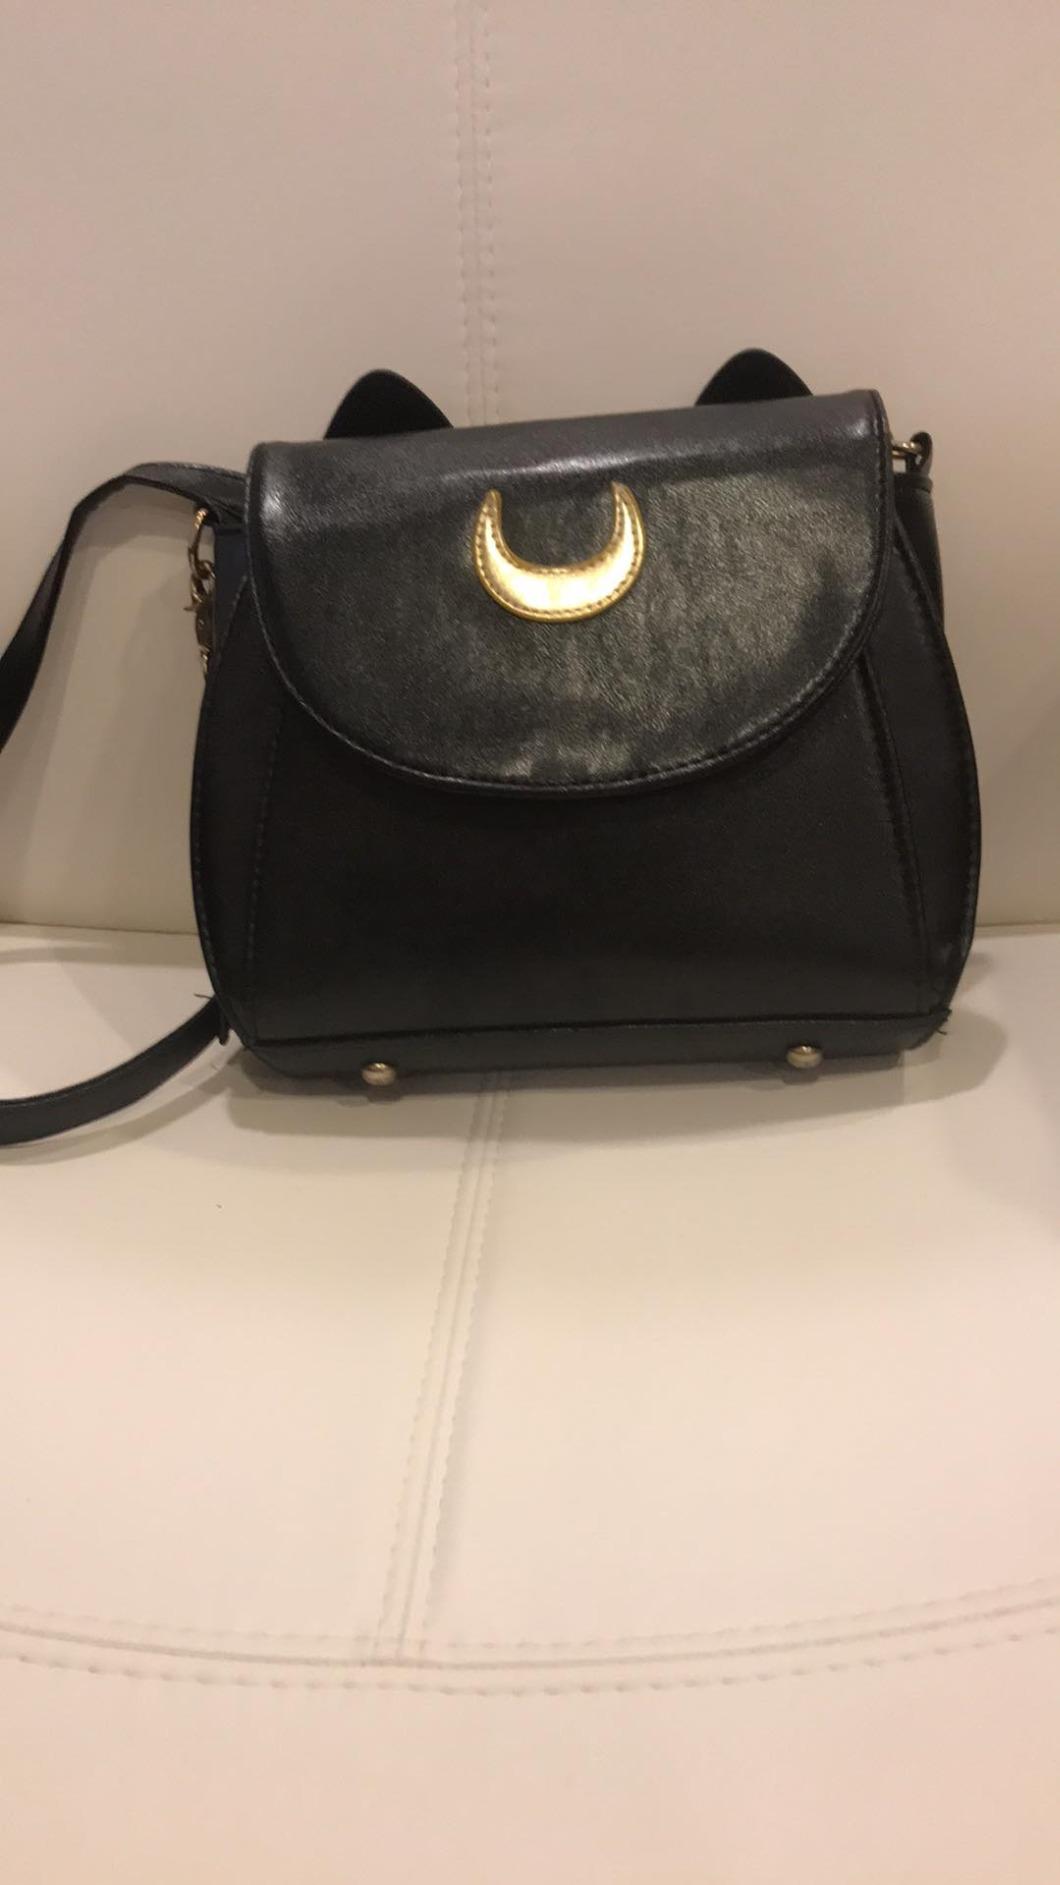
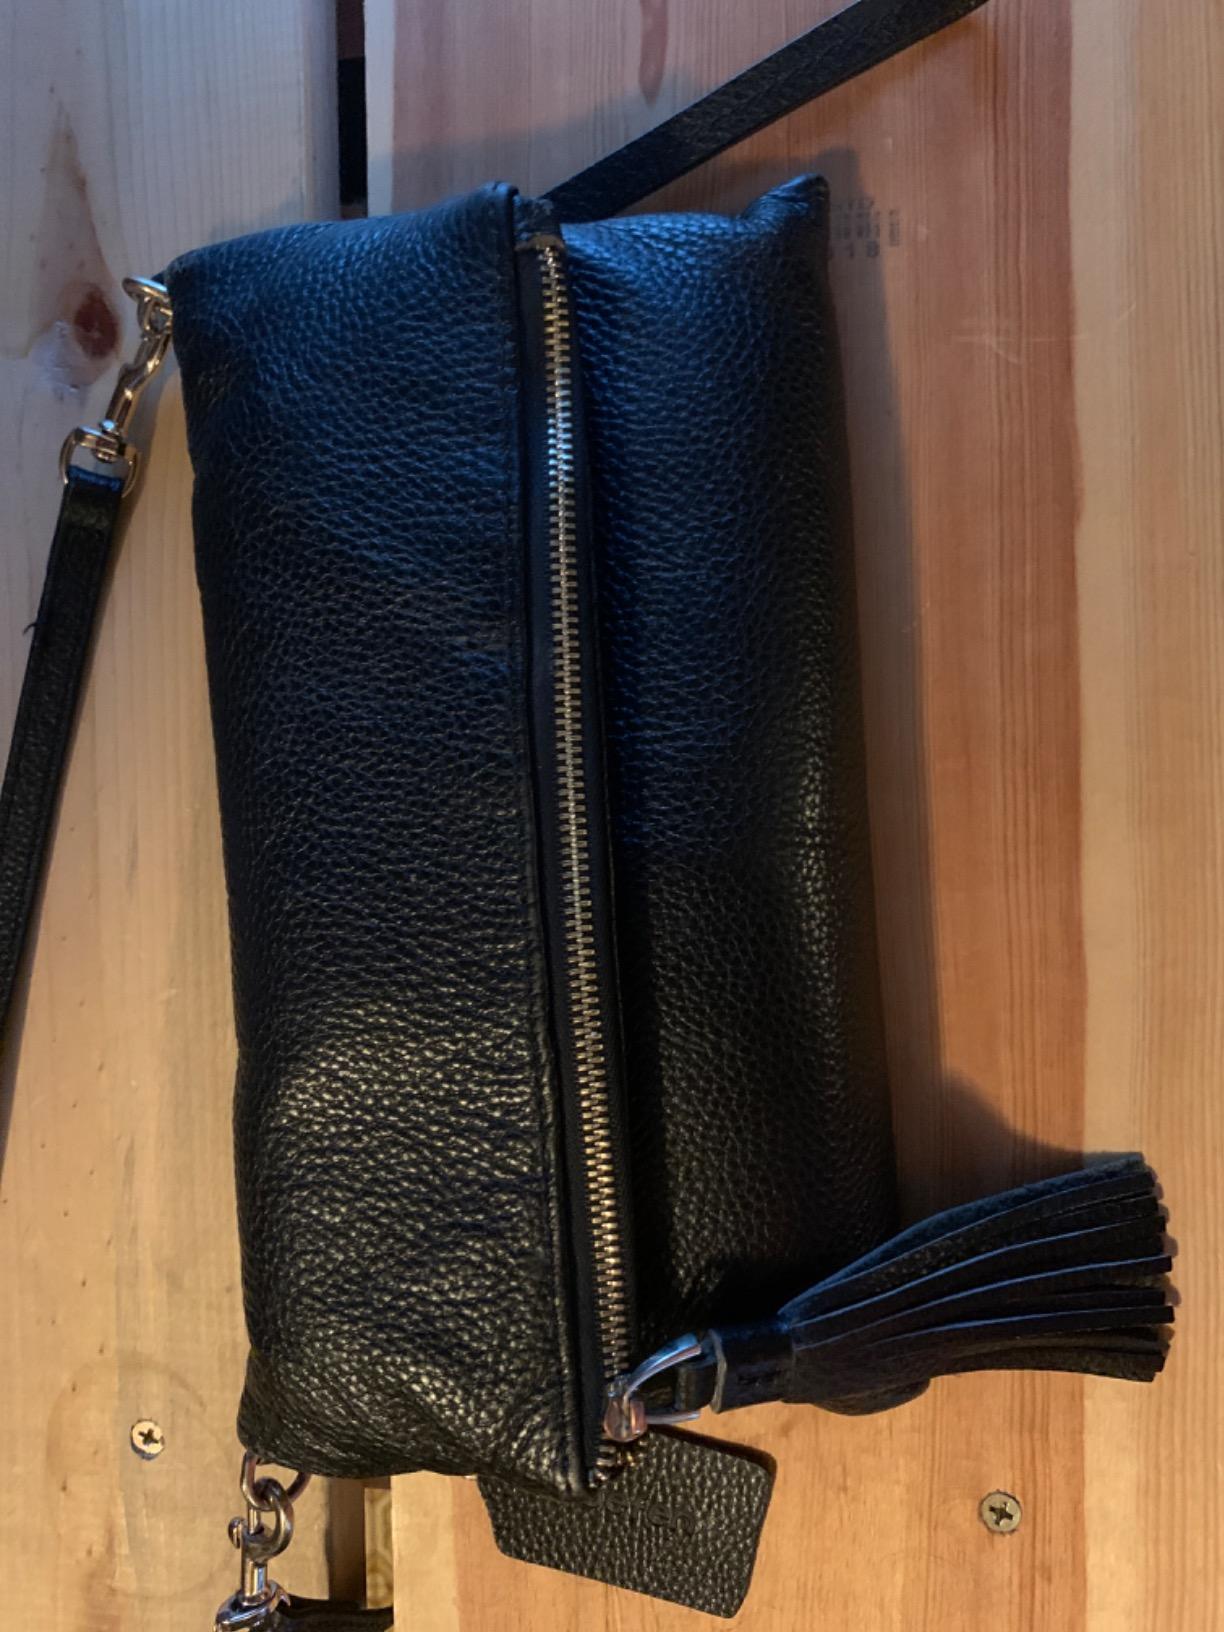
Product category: accessories_handbag
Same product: no